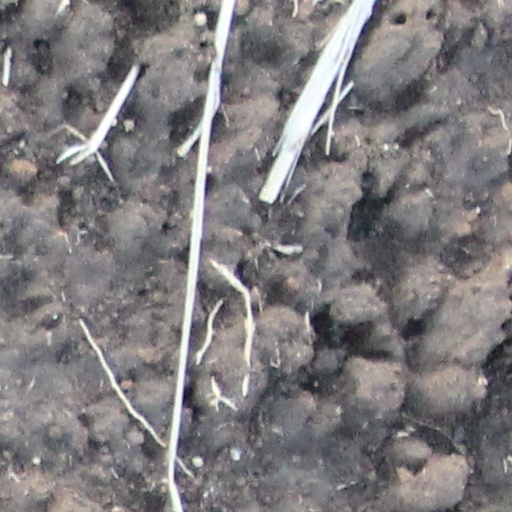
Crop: wheat